Matthieu Lecuyer

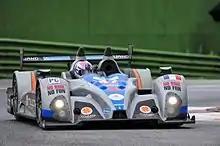
European Le Mans Series ORECA season 2013

Lecuyer is a former airline pilot and lives in Las Vegas, Nevada, USA. He is also known for his personal classic car collection.